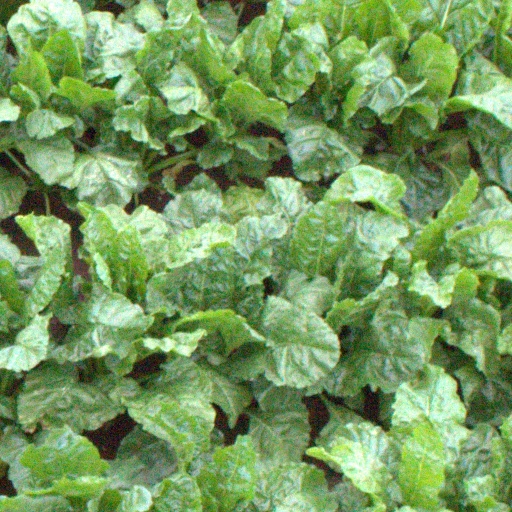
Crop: sugar beet